Mathäus Funk

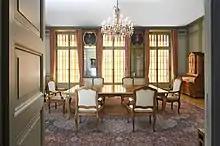
Erlacherhof with furniture by M. Funk (Bern, Switzerland)

Funk was born 18 April 1697 in Murten, Old Swiss Confederacy, to German-born Johann Lorenz Funk, a postal carrier, and Anna Margarita Funk (née Sergant). He completed an apprenticeship as cabinet maker followed by journeyman years learning the ebonist trade.